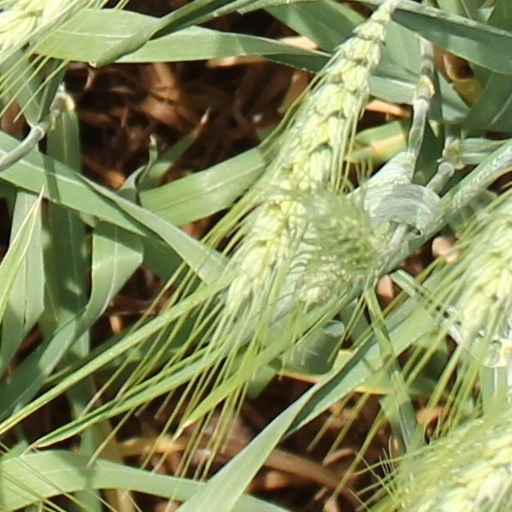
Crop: wheat